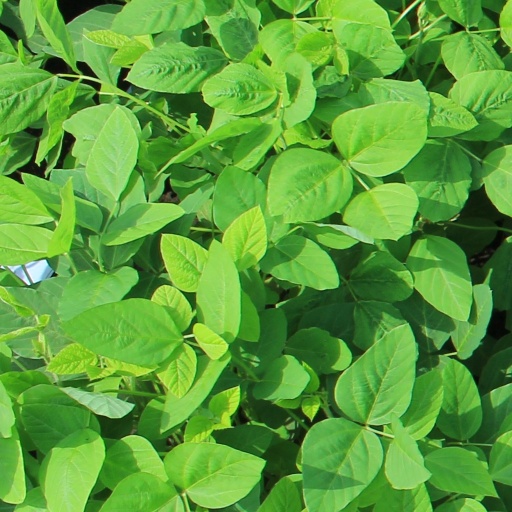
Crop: soybean